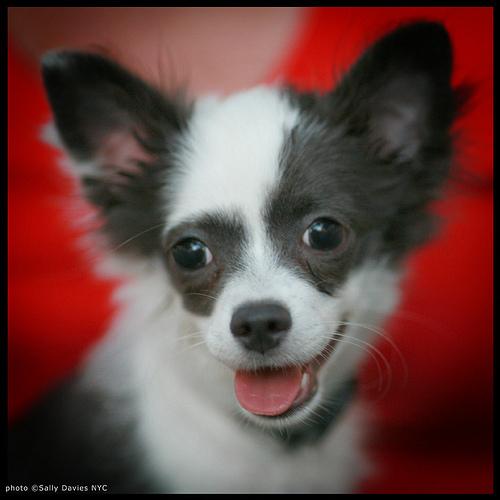
Breed: chihuahua